Karen Olsen Beck

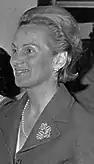

Rita Karen Olsen Beck (born January 31, 1933 in Copenhagen, Denmark) is a Danish American-Costa Rican diplomat, politician and social worker. She has served as the First Lady of Costa Rica during the governments of her husband José Figueres Ferrer 1954–1958 and 1970–1974, a Legislative Assemblywoman and the Ambassador of Costa Rica to Israel. She is the oldest living former first lady of Costa Rica following the death of Marita Camacho Quirós in 2025.